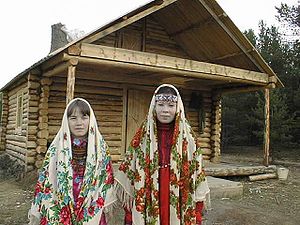
Khanty
Khanty, er et ugrisk talende folkeslag fortrinsvis boende ved Ob i Sibirien i Rusland. De talte omkring 29.000 personer ved den russiske folketælling 2002. I følge Ethnologue har 9.600 khanty som modersmål; de resterende taler russisk.